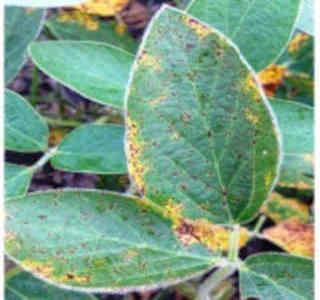
Plant: Soybean
Disease: soybean brown spot